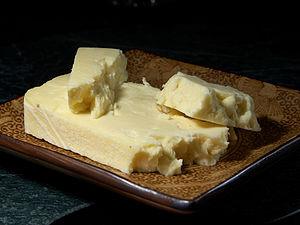
Voici une sélection de quelques fromages britanniques. The British Cheese Board, qui est un organisme professionnel voué à la promotion des fromages britanniques, considère qu'il y en a beaucoup.
Le wensleydale est un fromage produit dans la ville de Hawes dans le Wensleydale, une vallée du Yorkshire du Nord d'Angleterre. Il en existe de deux sortes :
Un fromage au lait mixte est un fromage fabriqué avec plusieurs types de lait. Les laits utilisés sont par exemple du lait de chèvre, vache, brebis ou encore bufflone. Cet usage trouve son origine dans la valorisation systématique de la production de lait d'une ferme au cheptel constitué d'espèces diversifiées.